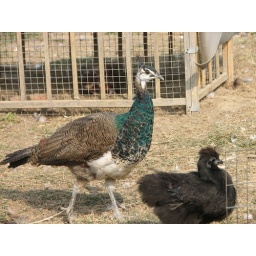
Farm in tuscumbia -Marcus on field trip and pizza for lunch